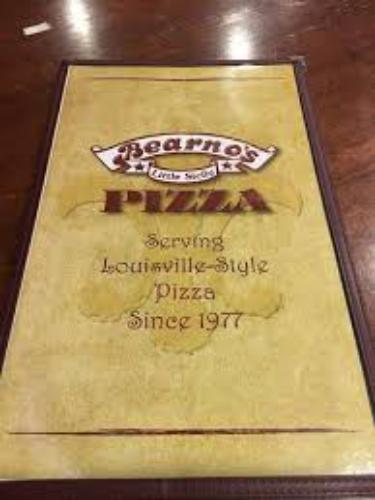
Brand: Bearno's
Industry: Food